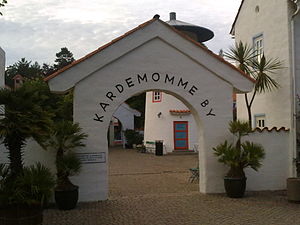
Folk og røvere i Kardemomme by
Byporten til Kardemomme By i Kristiansand dyrepark
Folk og røvere i Kardemomme by er en kendt børnebog fra 1955 af norske Thorbjørn Egner. Flere folkekære sange stammer fra den: bl.a. Røvervise og Papegøjen fra Amerika. Den danske udgave er oversat af Halfdan Rasmussen, og andenudgaven fra 1997 er pr. 2007 på 13. oplag. Bogen er desuden opført som skuespil og udgivet på LP og CD. I Kristiansand dyrepark i Norge er Kardemomme By opbygget efter anvisninger fra Thorbjørn Egner.